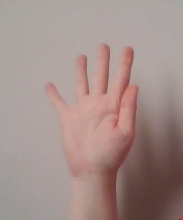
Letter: sheen